Aki Ollikainen

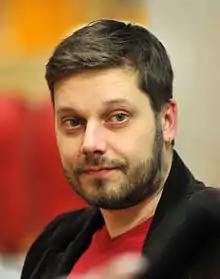
Ollikainen in 2012

Aki Ollikainen (born 1973) is a Finnish writer. A photographer and journalist by profession, Ollikainen received widespread acclaim for his debut novel "Nälkävuosi" (2012), an account of the Finnish famine of 1866–1868. The book won several prizes and has been translated into English by Emily Jeremiah and Fleur Jeremiah under the title "White Hunger" (Peirene Press, 2015).